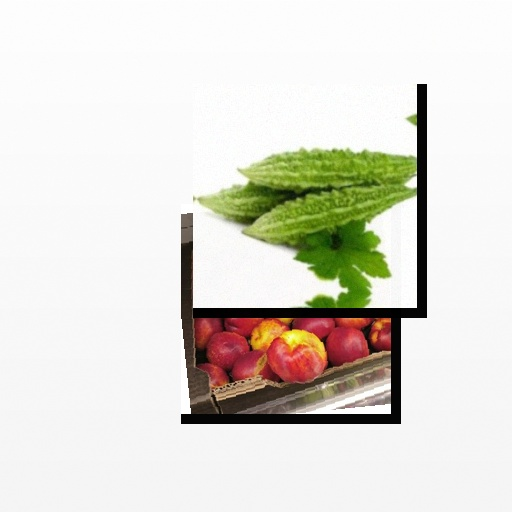
Food items: nectarine, bitter_gourd